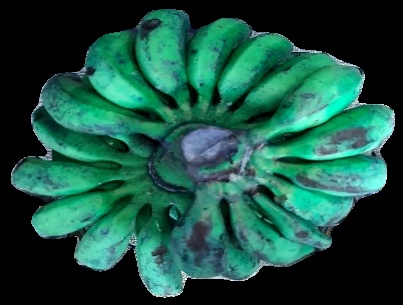
Variety: rasbale
Grade: grade3